Centre de documentation et d'étude sur la langue internationale

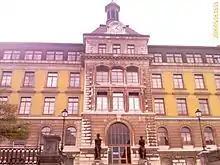
Chaux-de-Fonds city library, home of the CDELI.

The Centre de documentation et d'étude sur la langue internationale (CDELI; English: Center for Documentation and Study about the International Language) in La Chaux-de-Fonds, Switzerland, was founded in 1967 by . It is the main branch of the city's library and contains more than 20,000 bibliographic units. Interlinguistically neutral (thus "la langue internationale"), CDELI aims to preserve documents in and about all kinds of constructed languages: it offers, in addition to Esperanto books and periodicals, the richest collections of materials about Volapük and Interlingue, among others.